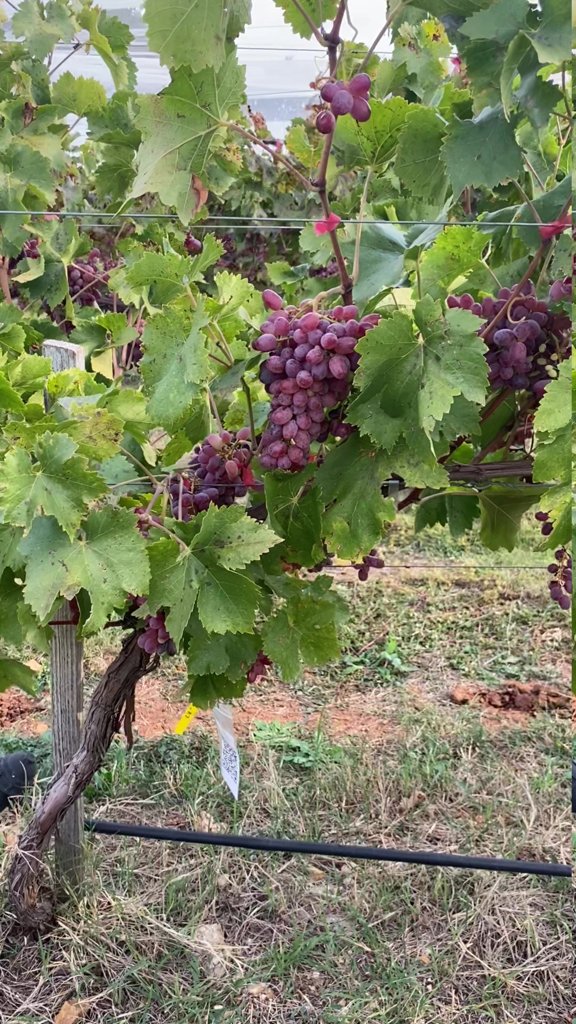
Berries visible: 177
Grape clusters: 8